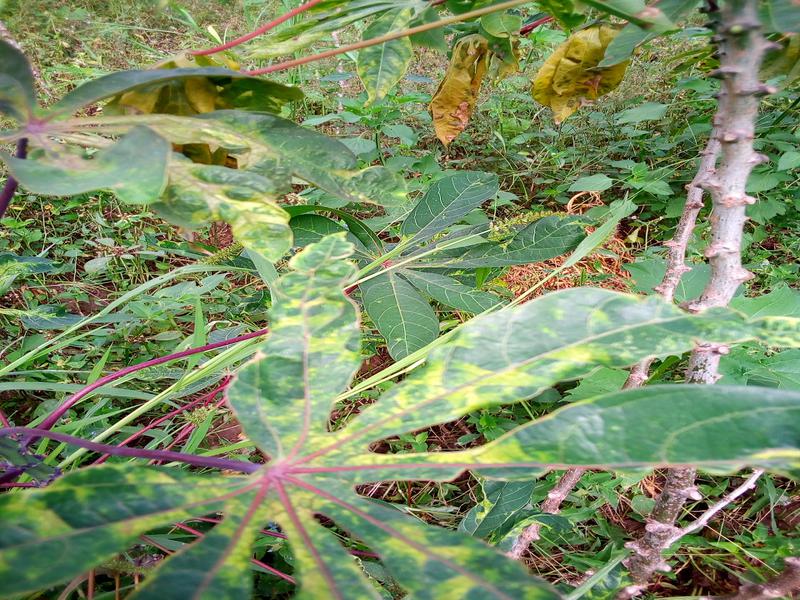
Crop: cassava
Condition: mosaic_disease